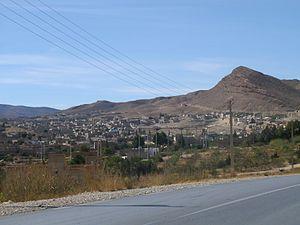
El Hamel